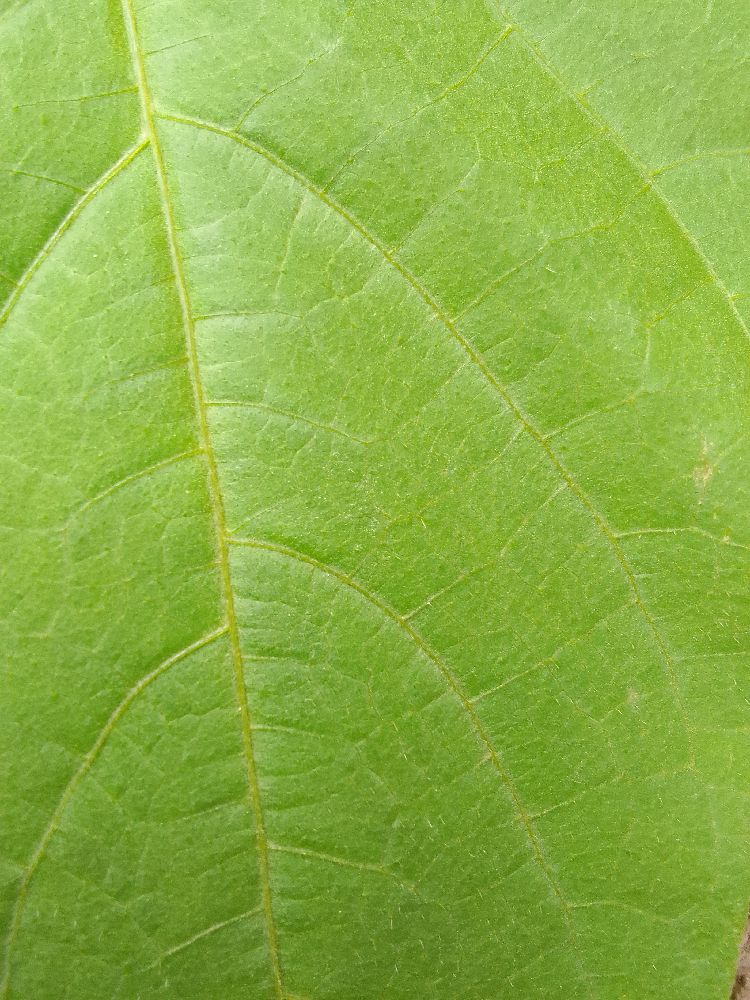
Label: healthy